Desolation Sound Marine Provincial Park

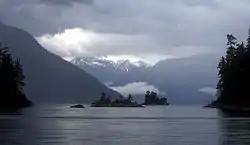
A view of Desolation Sound, 2006

Desolation Sound was first named by Captain George Vancouver. When he first sailed there, he encountered what he described as mostly abandoned Native settlements, gloomy weather, and barren land. It was, however, only temporarily empty due to a few factors. The first is that his visit likely came after a smallpox outbreak; second, it was the time of the year when most people would be inland hunting and gathering. Third, First Nations people were likely avoiding the Lekwiltok raiders. Another significant factor was that Vancouver's view was influenced by “European cultural aesthetics,” as he didn't recognize most indigenous-altered landscapes as occupied by people. While Vancouver saw Desolation Sound as an unattractive and empty land, people later came to value it as full of untouched nature.